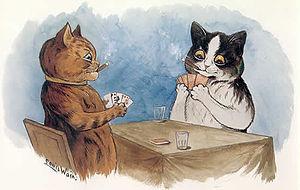
Louis Wain est un film britannique réalisé par Will Sharpe, dont la sortie est prévue en 2020. Il s'agit d'un film biographique sur le peintre britannique Louis Wain, principalement connu pour ses représentations d'animaux anthropomorphes et en particulier des chats..
Louis Wain est un artiste anglais connu pour ses dessins représentant des animaux anthropomorphes, et en particulier des chats.
Le poker est une famille de jeux de cartes comprenant de nombreuses formules et variantes. Il se pratique à plusieurs joueurs avec un jeu généralement de cinquante-deux cartes et des jetons représentant les sommes misées.